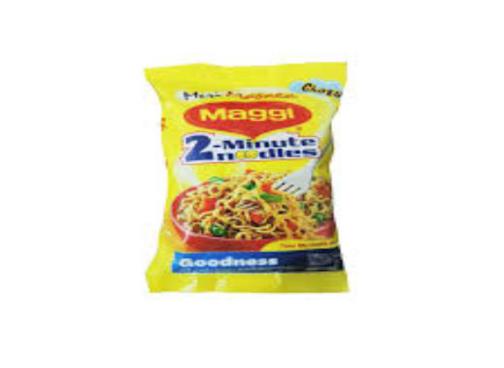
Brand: maggi noodles
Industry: Food